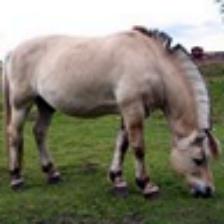
Label: NonHuman